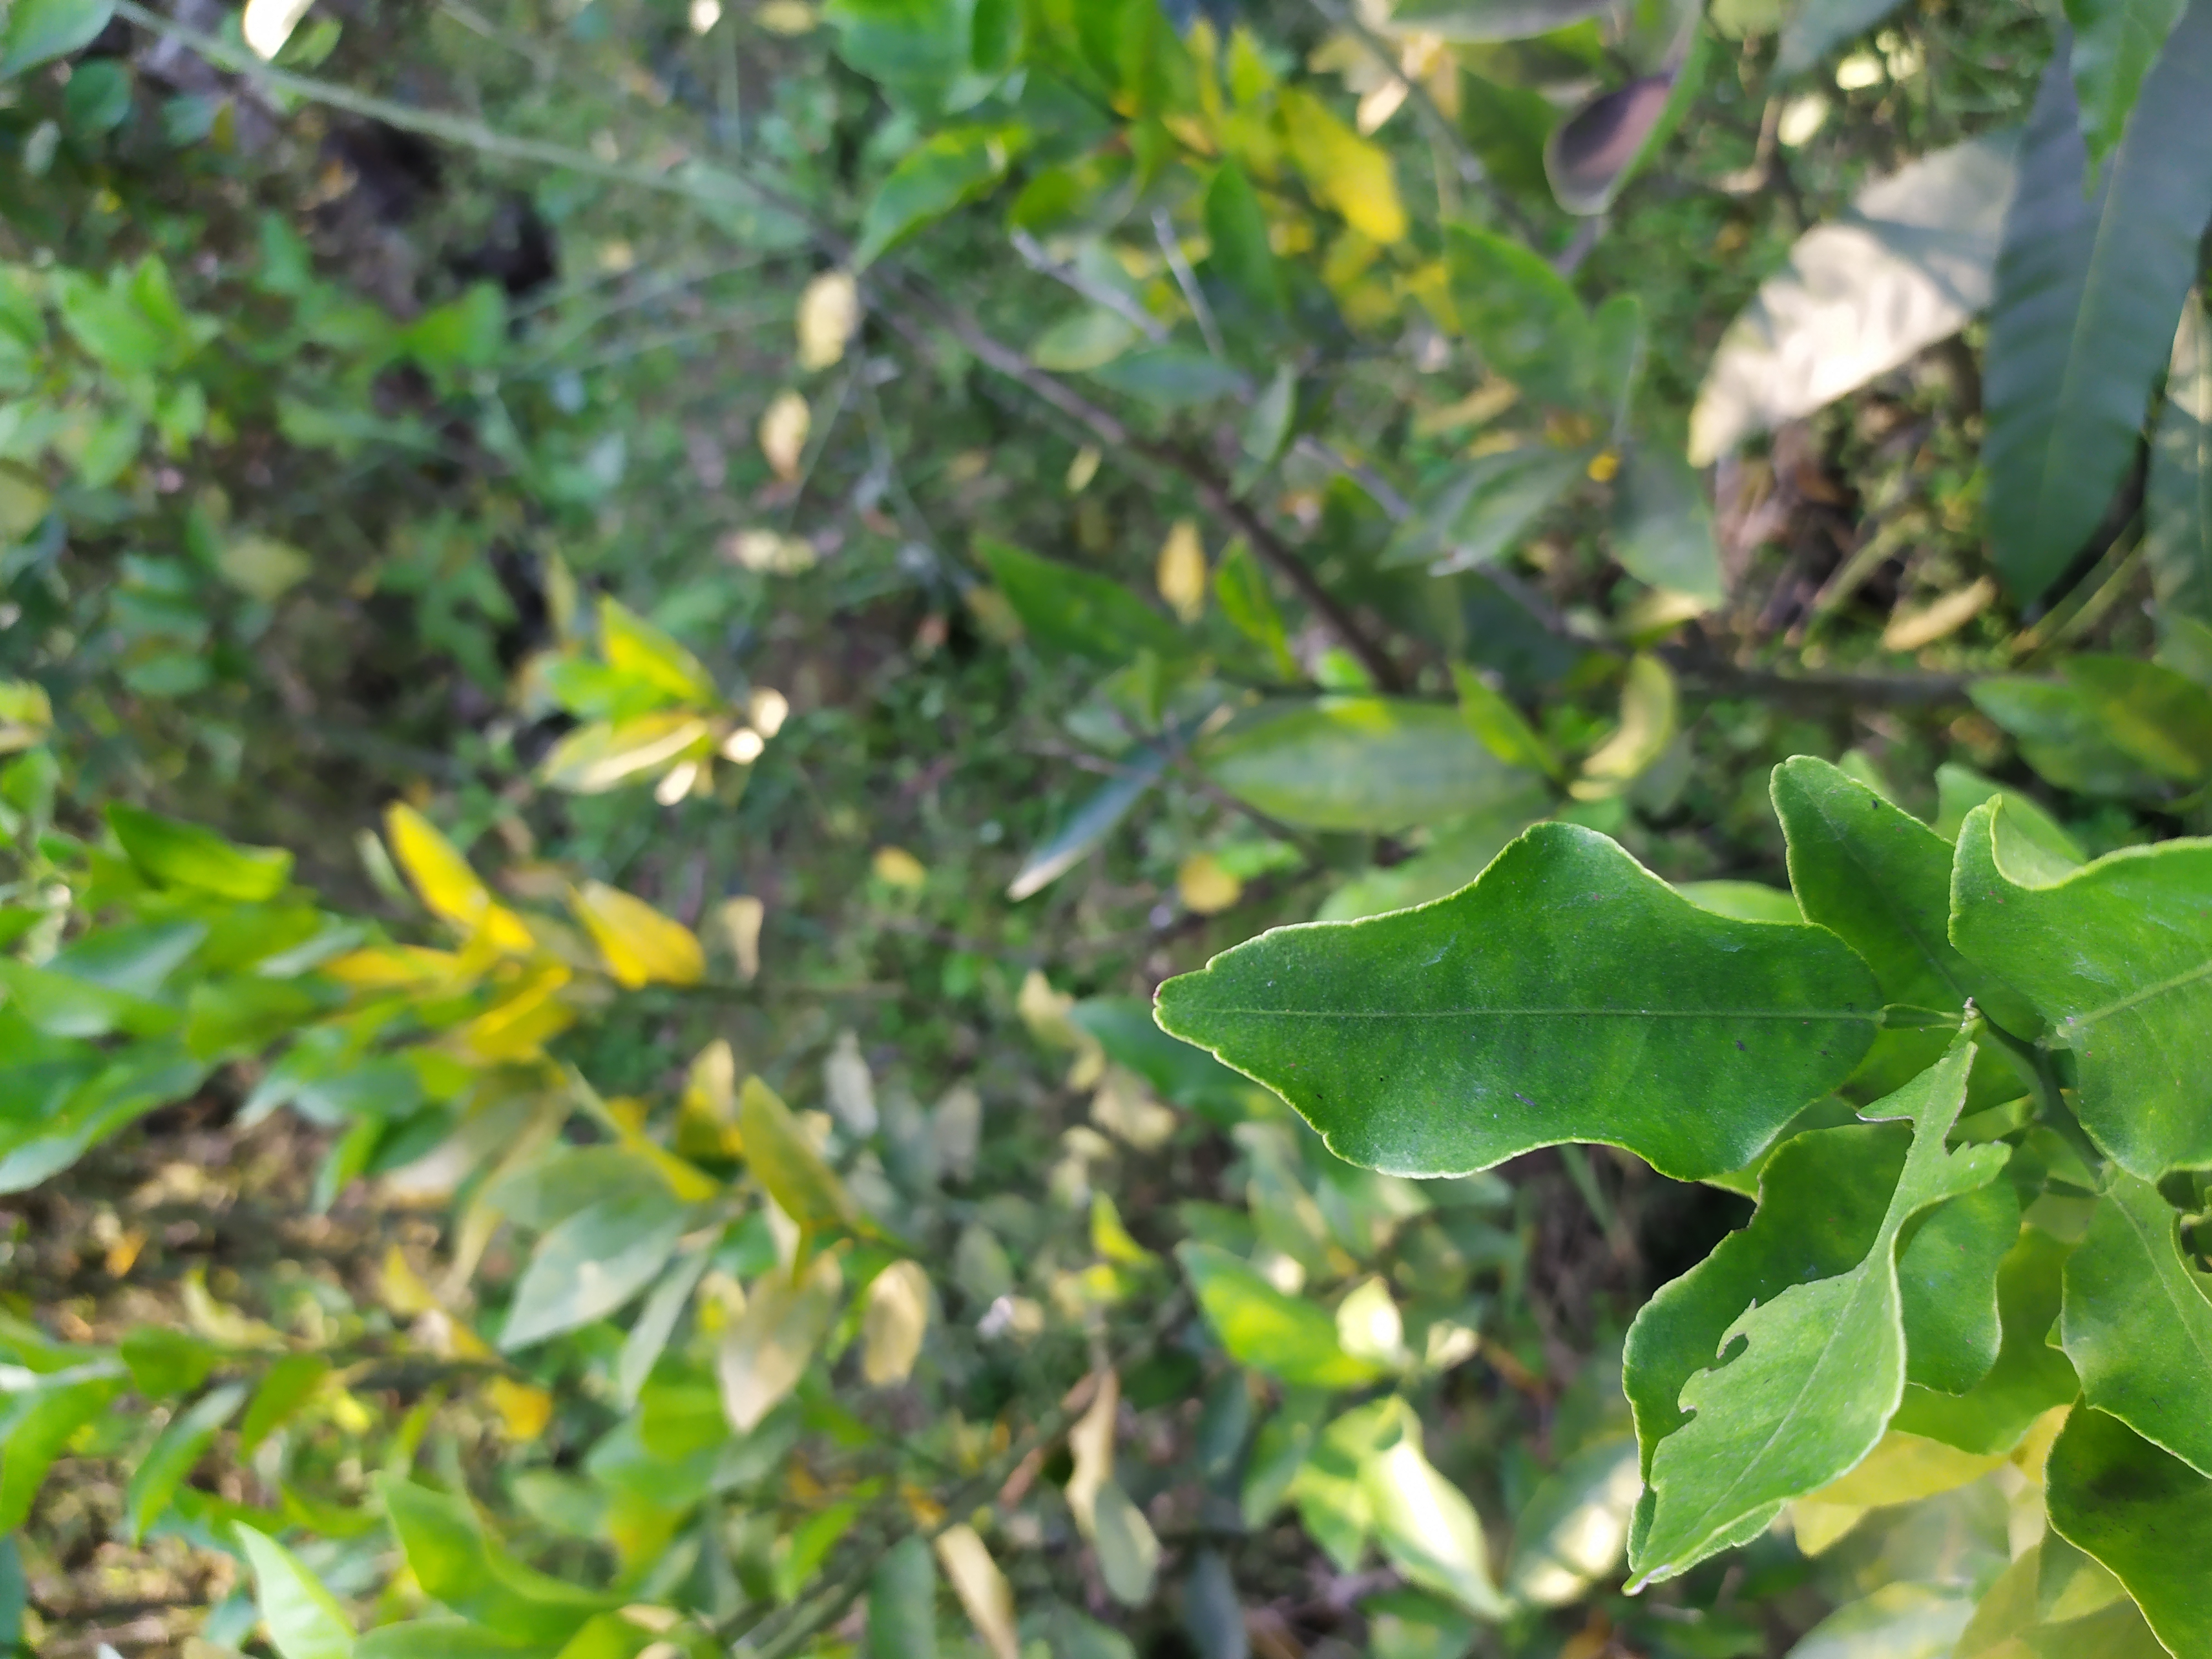
Mandarin leaf variety: Darjeling